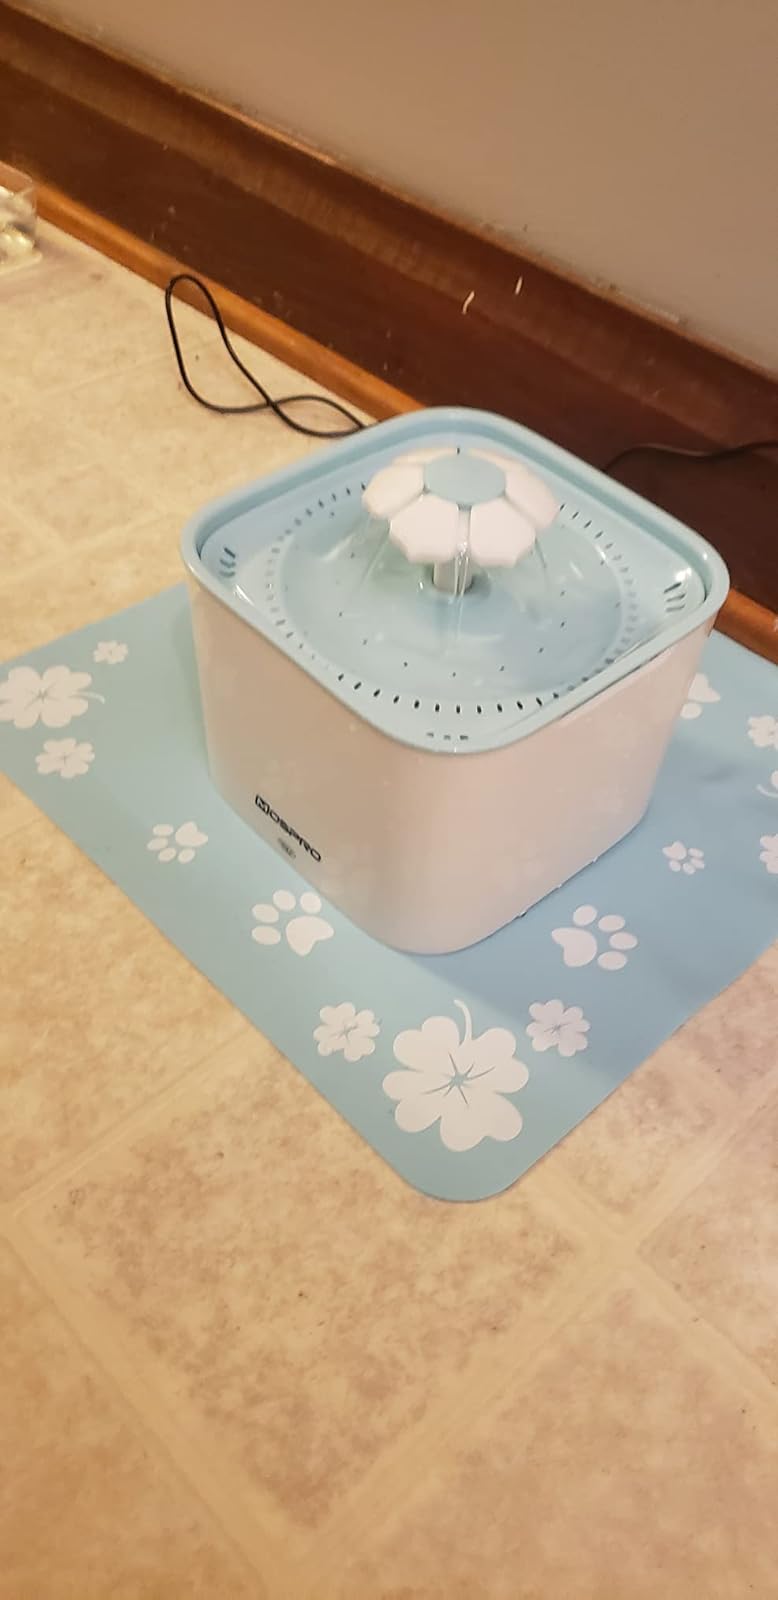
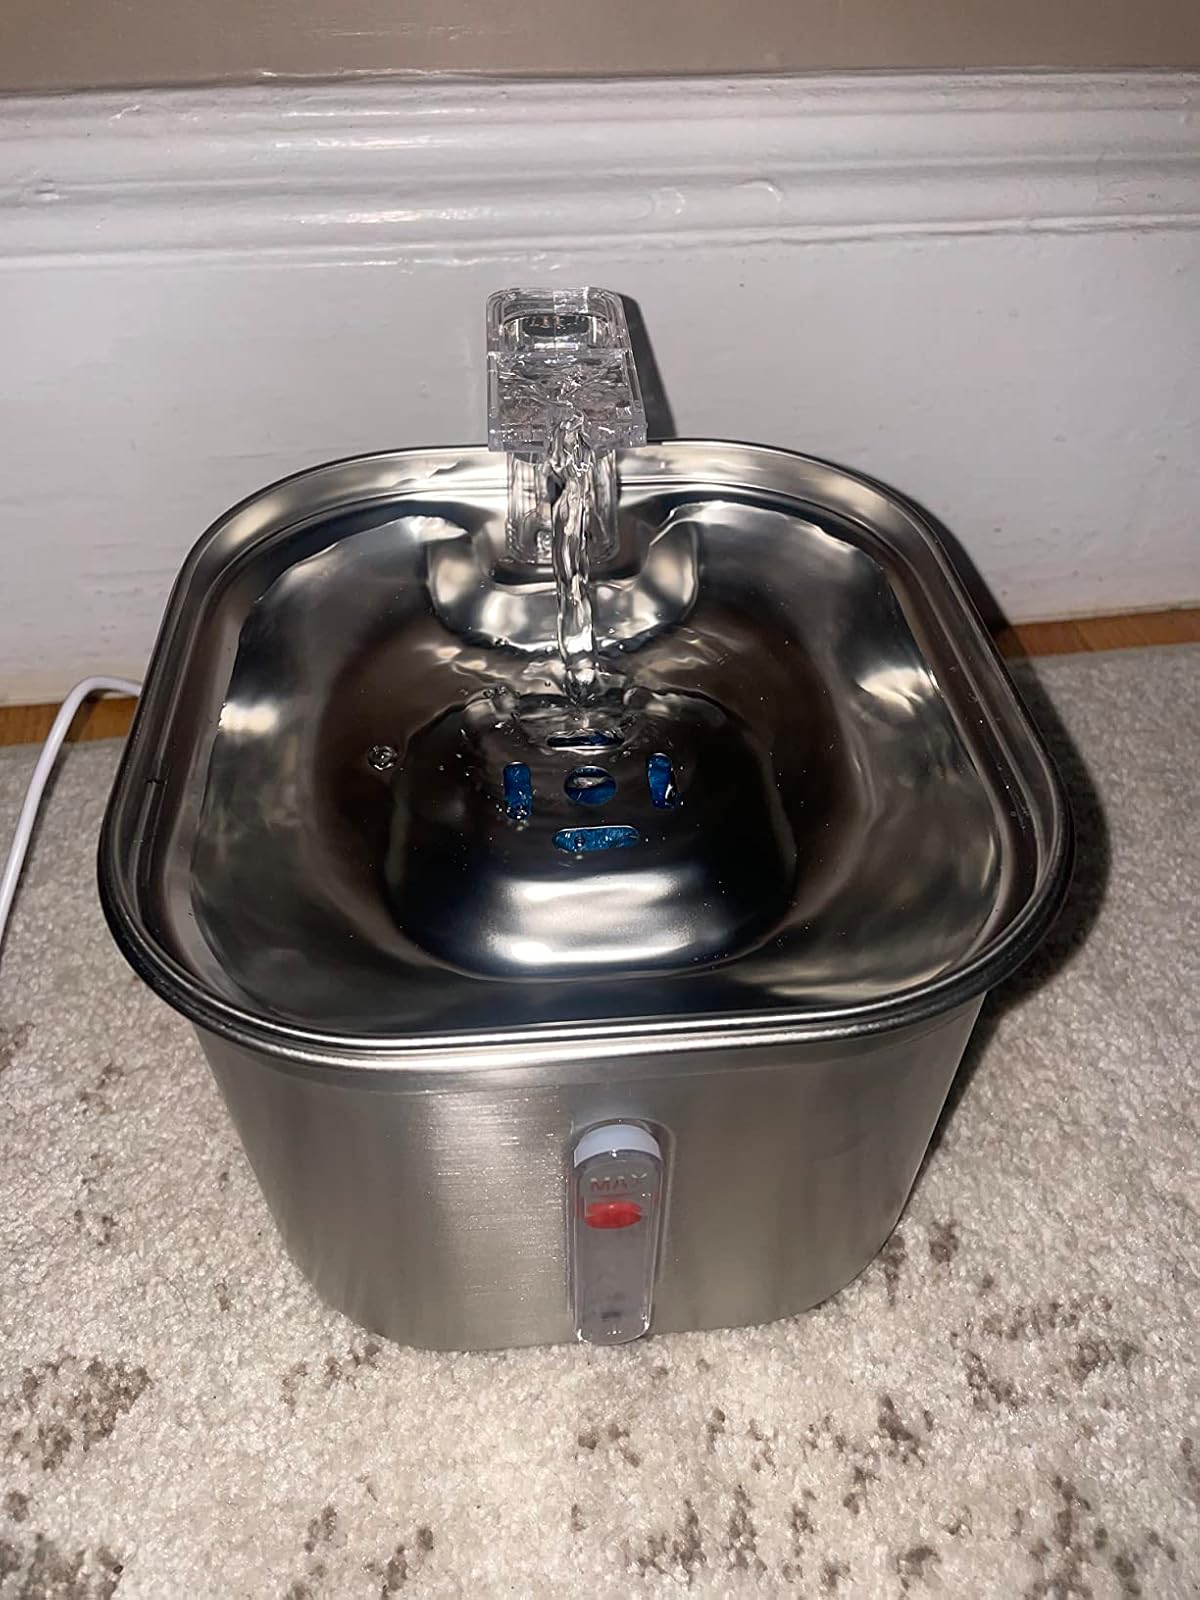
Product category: items_bowl
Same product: no